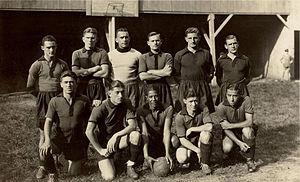
Stade rennais en 1936
L’histoire du Stade rennais football club, club de football français basé à Rennes en Bretagne, débute le 10 mars 1901, date à laquelle d'anciens étudiants créent sous le nom de Stade rennais un club omnisports où sont pratiqués le football et l'athlétisme. Rapidement, les footballeurs du club, jouant sous les couleurs bleu ciel et bleu foncé, s'illustrent lors des premiers championnats régionaux organisés par l'USFSA. En 1904, le Stade rennais et un autre club local, le Football club rennais, unissent leurs forces pour créer le Stade rennais université club, adoptant les couleurs rouges et noires du second cité.
La saison 1936-1937 du Stade rennais université-club débute le 30 août 1936 avec la première journée du Championnat de France de Division 1, pour se terminer le 16 mai 1937 avec la dernière journée de cette même compétition.
Le bilan par saison du Stade rennais football club présente ses résultats en championnat et dans les différentes coupes depuis sa création le 10 mars 1901. Entre cette date et janvier 1903, le Stade rennais ne dispute que des matchs amicaux, en l'absence de compétition organisée en Bretagne. Il participe ensuite aux compétitions organisées par l'Union des sociétés françaises de sports athlétiques, puis par la Ligue de l'Ouest de football, et enfin par la Fédération française de football et la Ligue de football professionnel.